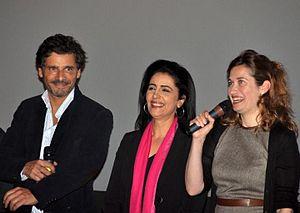
Pascal Elbé, Areen Omari et Emmanuelle Devos, à une avant-première du film Le Fils de l'autre .
Le Fils de l’autre est un film dramatique français coécrit et réalisé par Lorraine Lévy et sorti le 4 avril 2012.